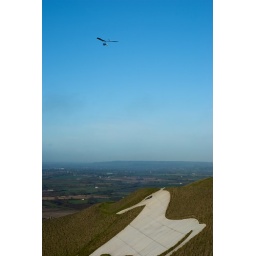
Gliding above the white horse